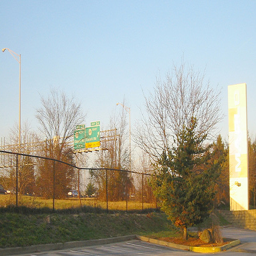
Photo taken from a parking lot with chain link fence looking towards a freeway.
A mundane parking lot sits near a stoplight.
A cement courtyard is next to a freeway.
A parking lot with a freeway sign in the background.
A picture of a tree near a fence in a parking lot